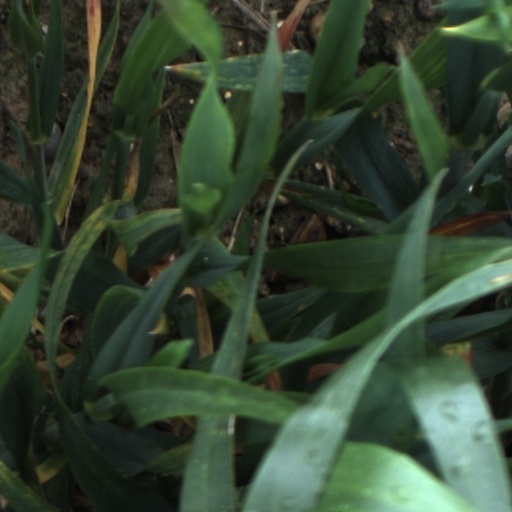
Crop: wheat